Estonian Children's Literature Centre

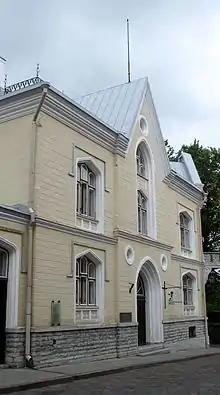
Estonian Children's Literature Centre

The Estonian Children's Literature Centre (in ) is a centre devoted to children's literature from Estonia. It is located at Pikk 73 in Tallinn's old town and is open daily for visitors. The history of the centre dates back to 1933.